Tropical Storm Dottie

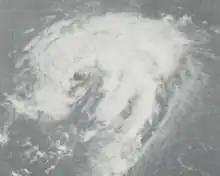
Tropical Storm Dottie prior to its South Carolina landfall on August 21, 1976

Tropical Storm Dottie was the ninth tropical cyclone and fourth named storm of the 1976 Atlantic hurricane season. The precursor to Dottie formed in the Gulf of Mexico on August 17 and organized into a tropical depression on August 18. The storm drifted towards the east, and, after peaking as a moderate tropical storm, it accelerated northeastward and made landfall on Florida. Upon re-emerging in the Atlantic, Dottie turned northward and moved ashore near Charleston, South Carolina. Damage from the storm was primarily insignificant and limited to gusty winds, heavy rainfall, and high tides; however, a fishing boat capsized in the Bahamas, resulting in the deaths of four people.